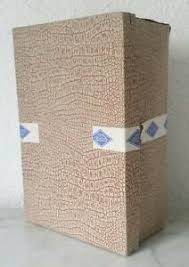
Label: cardboard